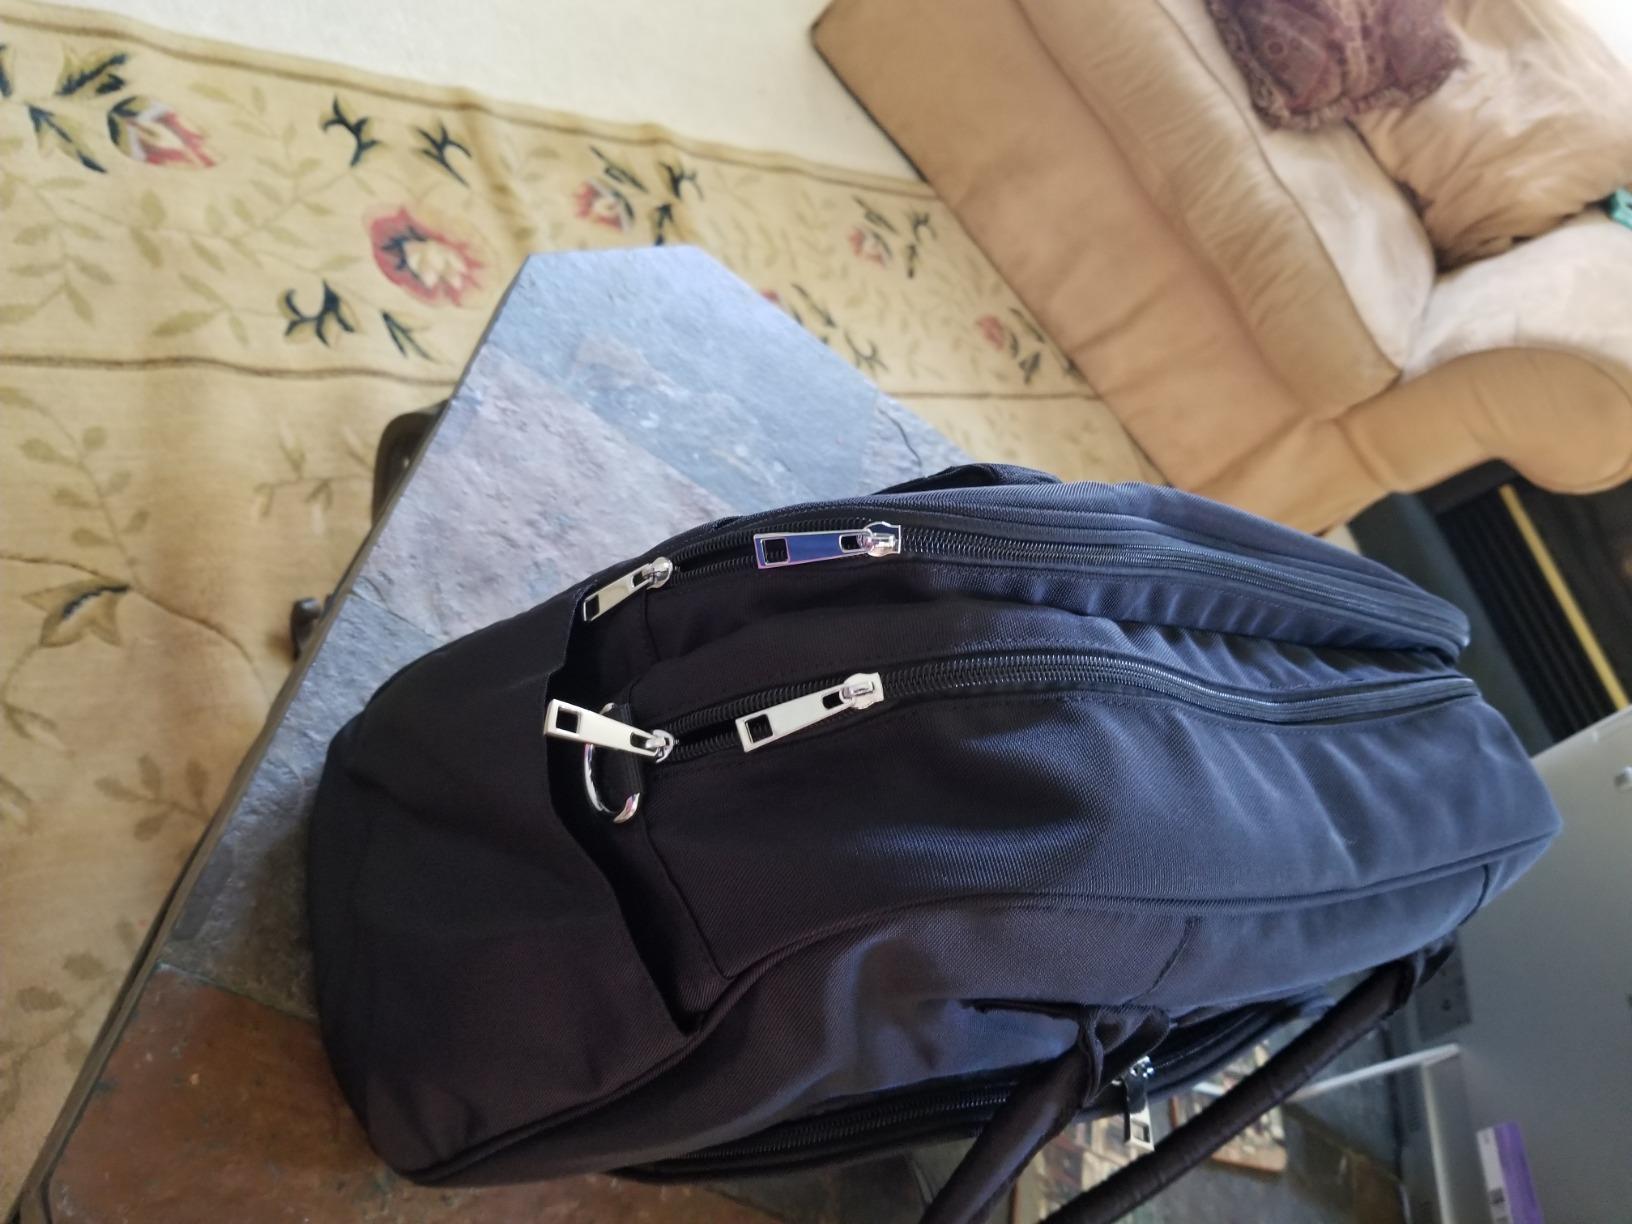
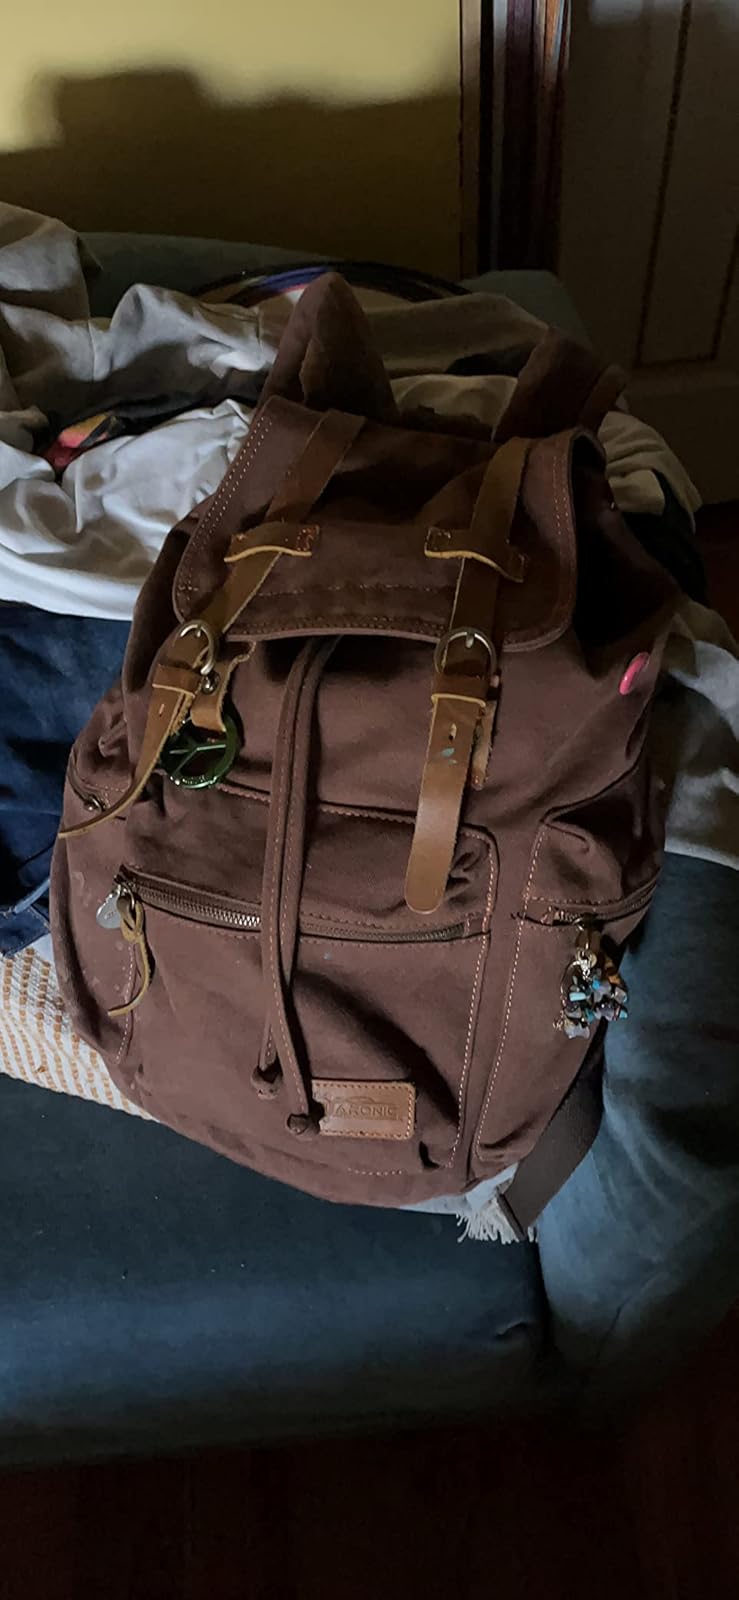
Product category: bag
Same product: no